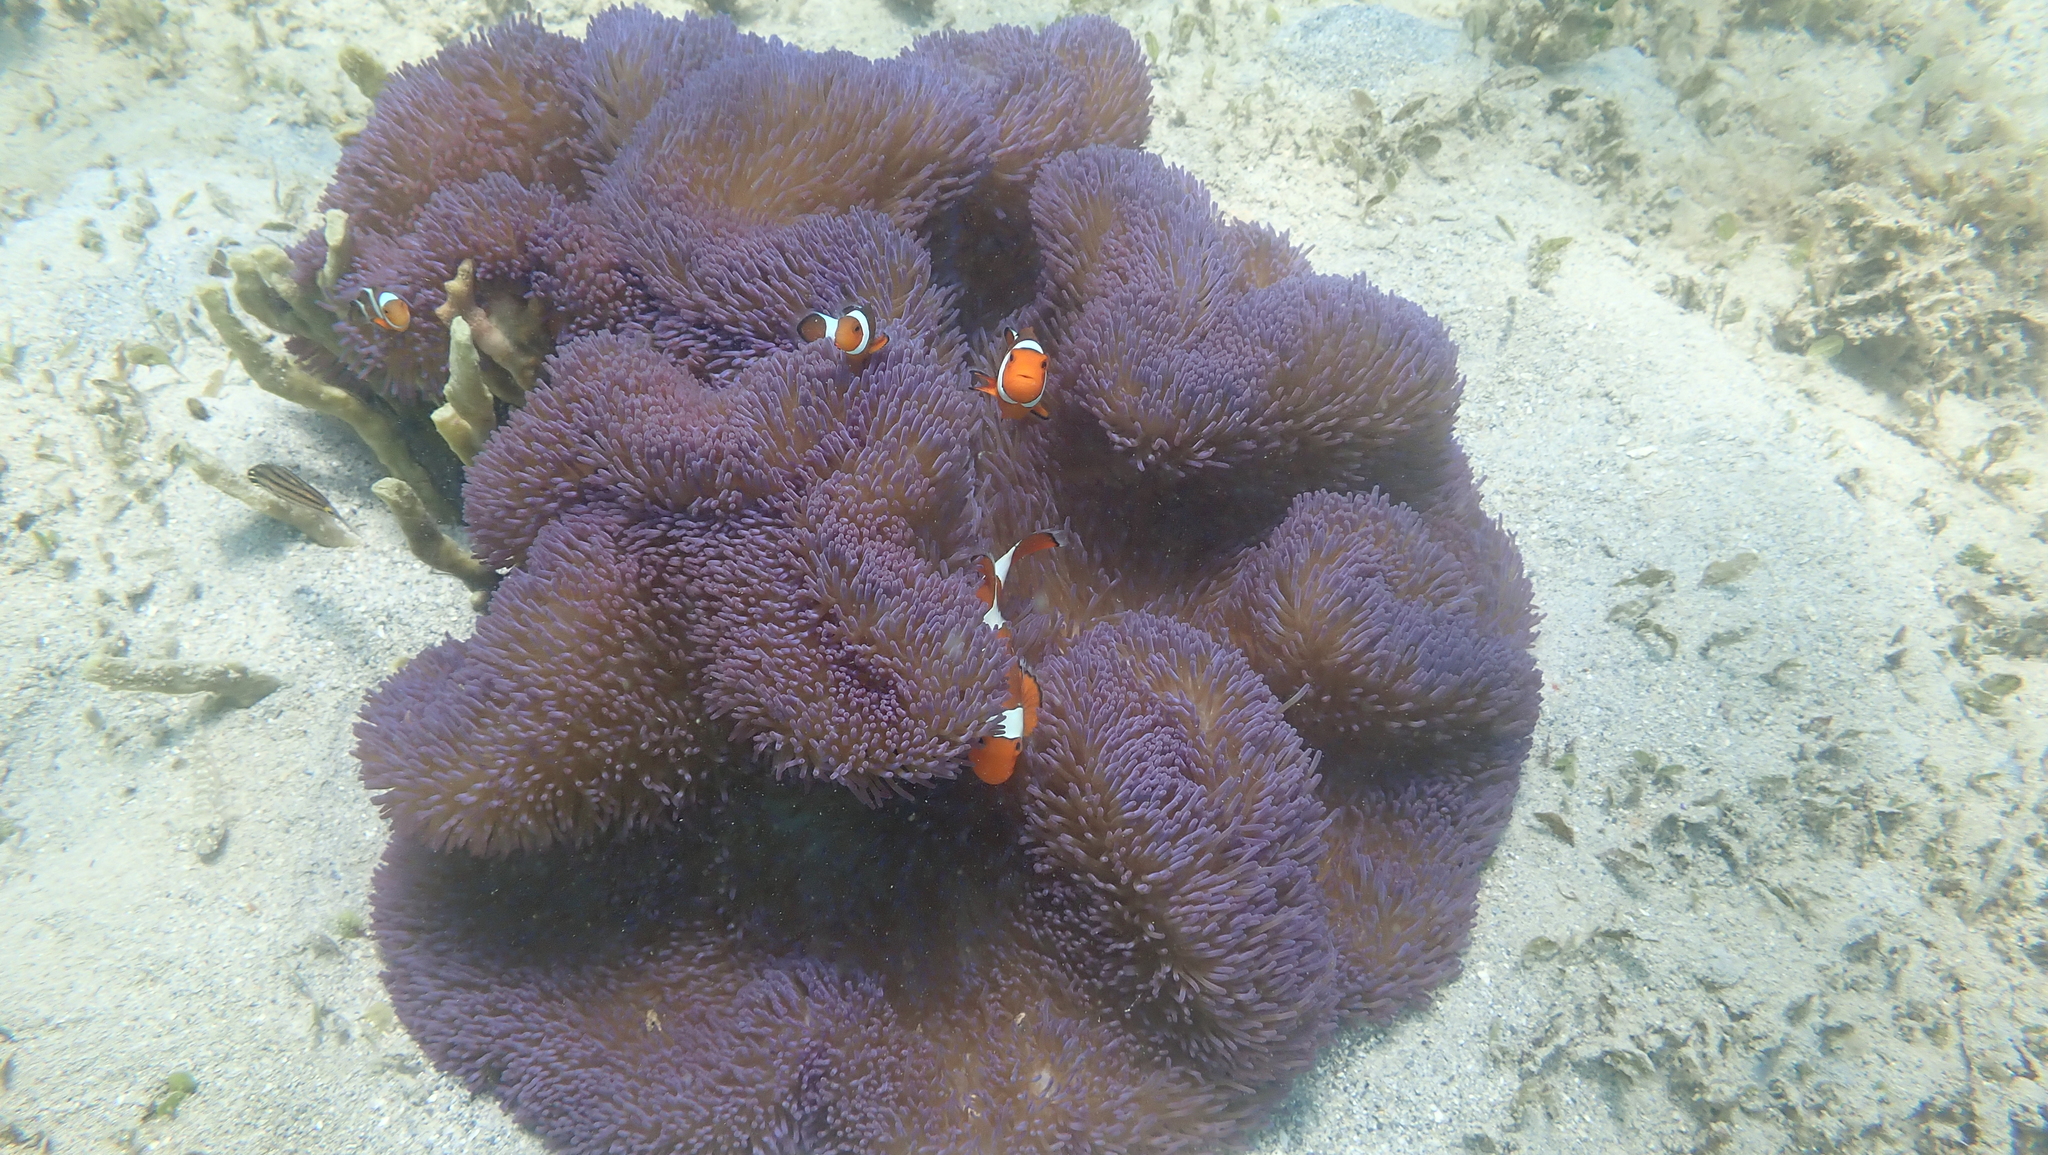
Amphiprion ocellaris (Ocellaris Anemonefish)